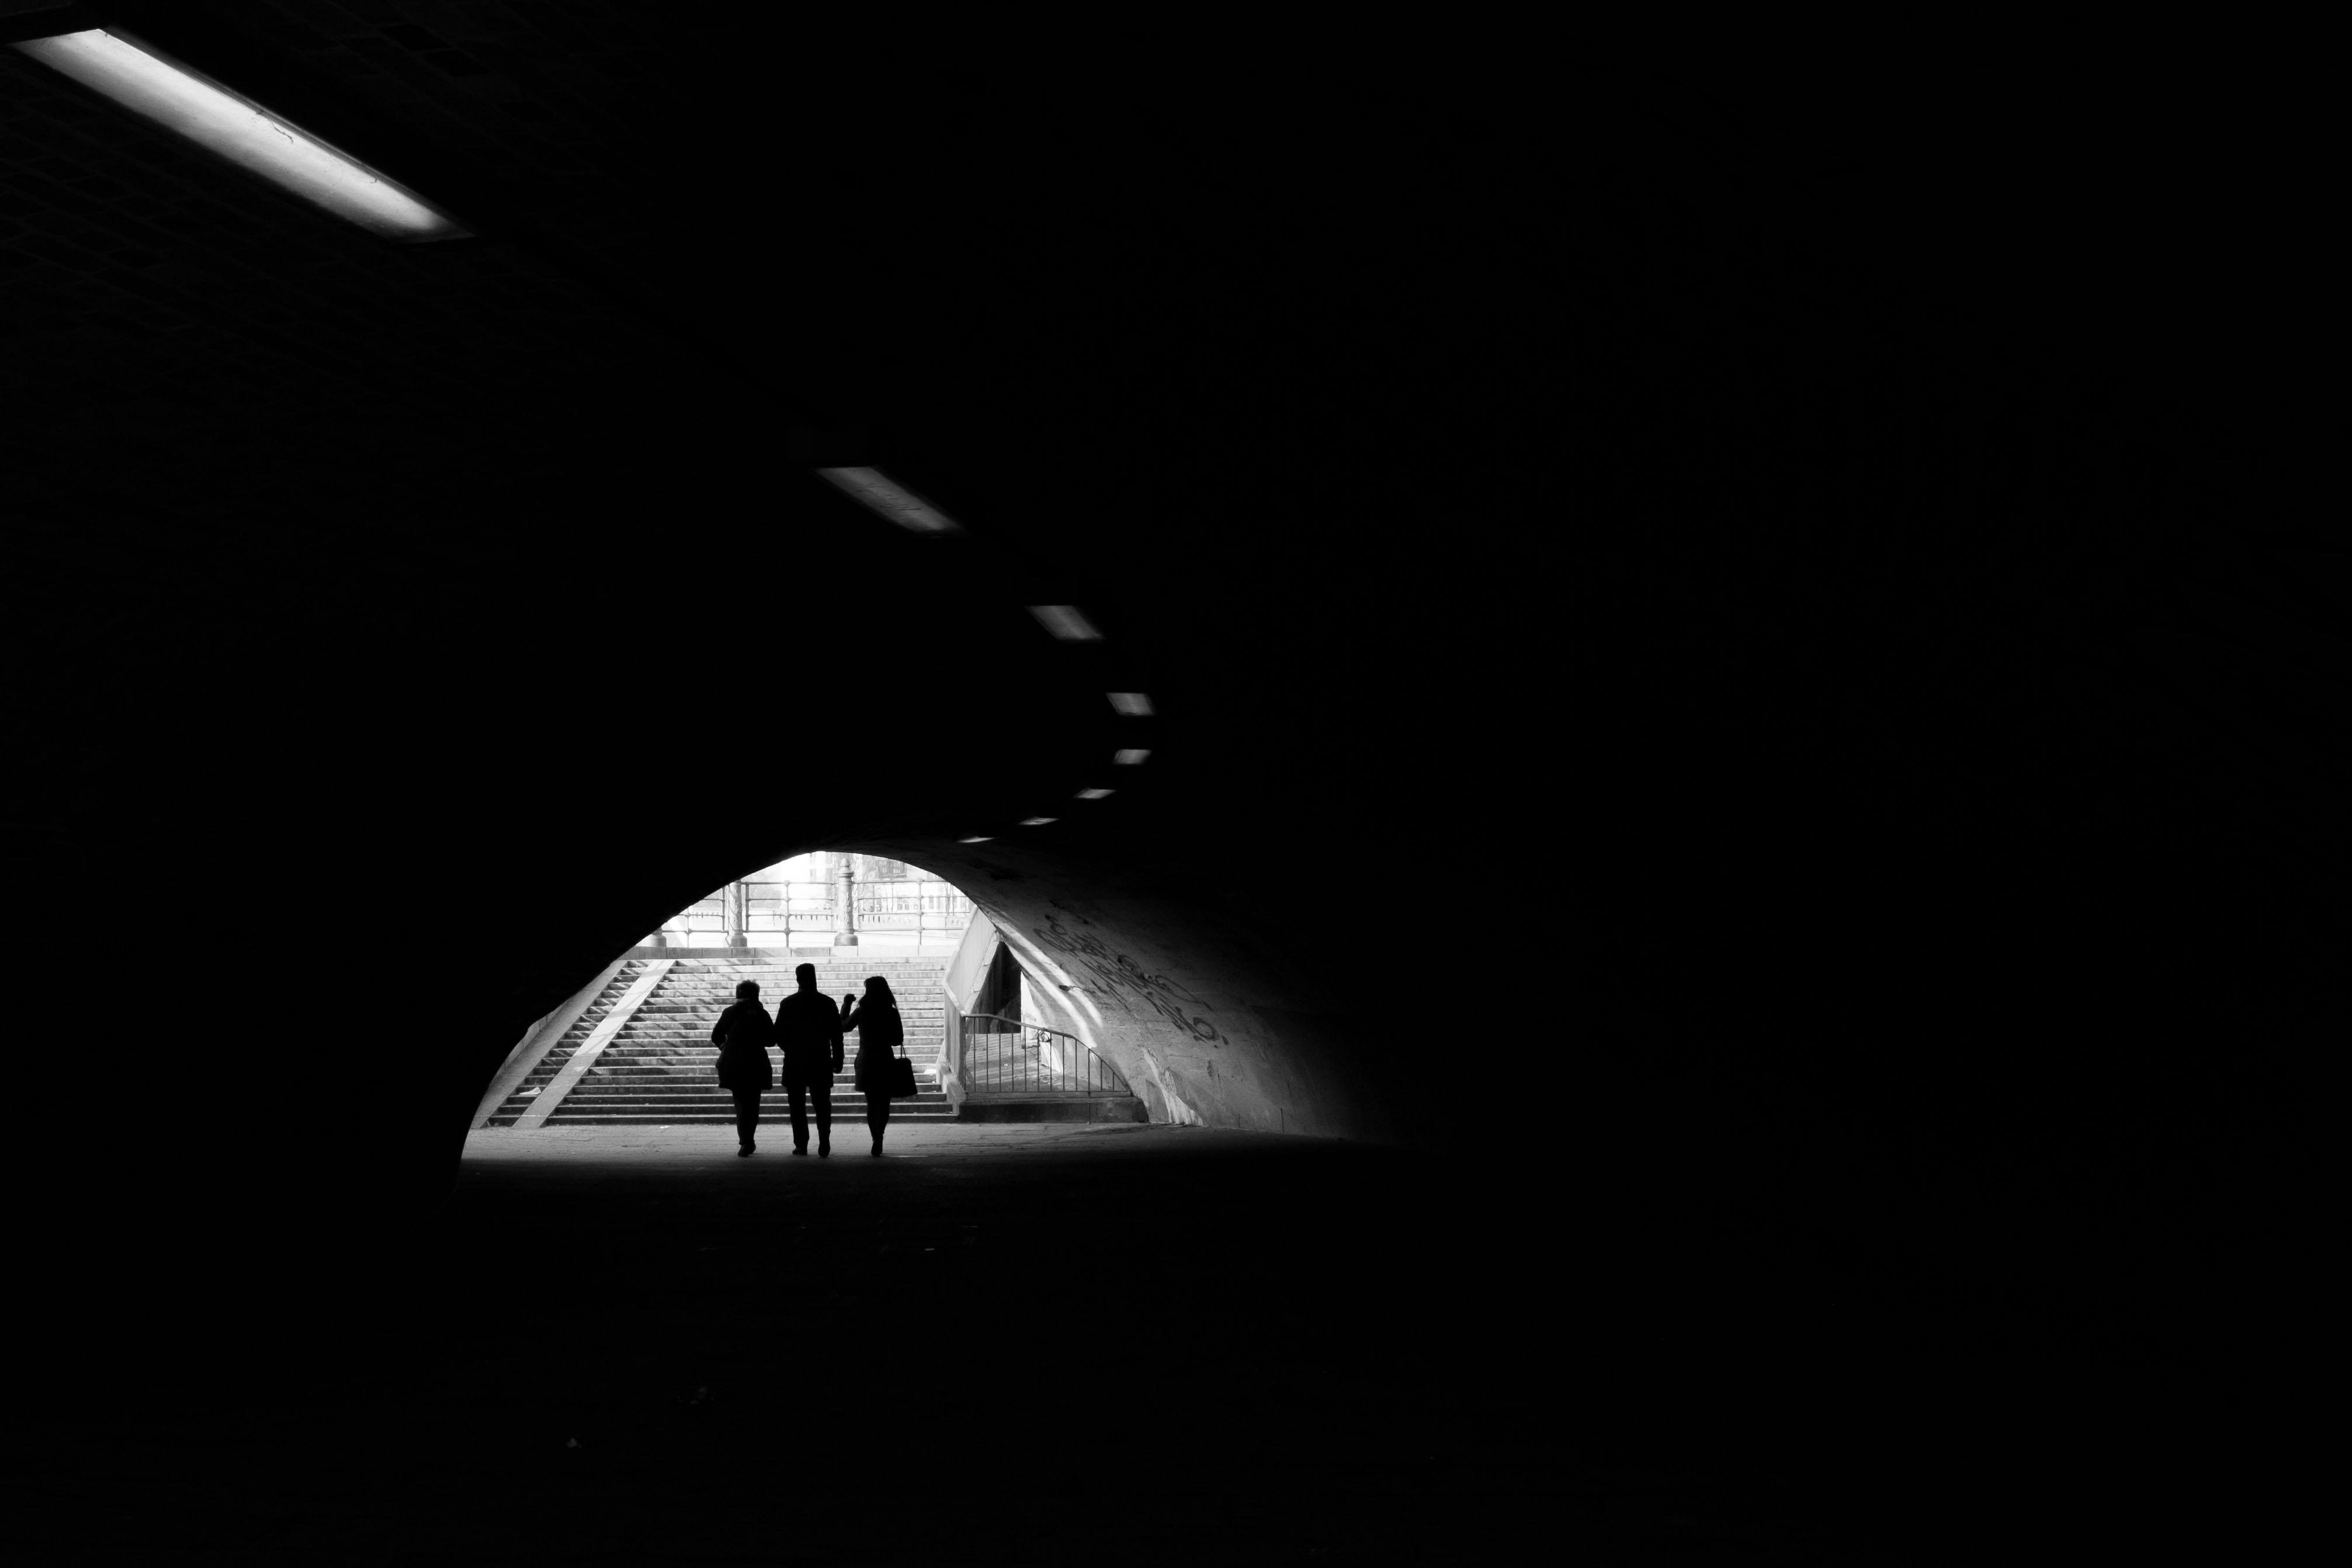
black, white, black and white, monochrome photography, photograph, darkness, monochrome, light, photography, snapshot, atmosphere, stock photography, sky, architecture, tree, night, shadow, room, style, midnight, space